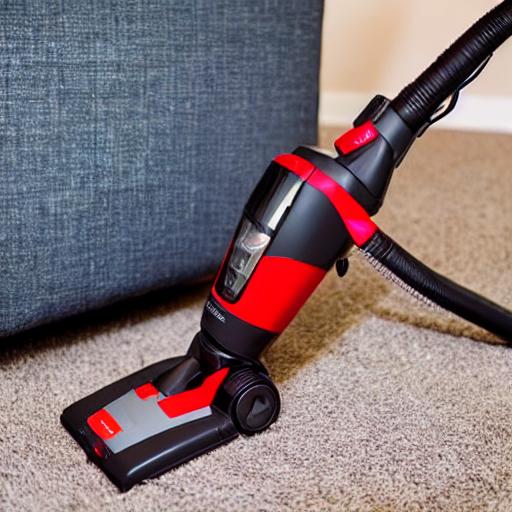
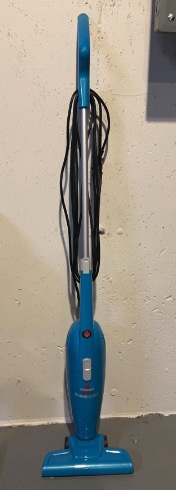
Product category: items_vacuum
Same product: no